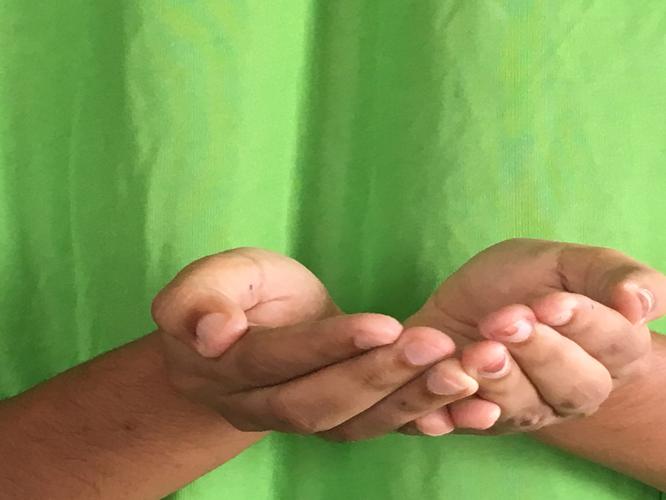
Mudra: Pushpaputa
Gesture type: double_hand